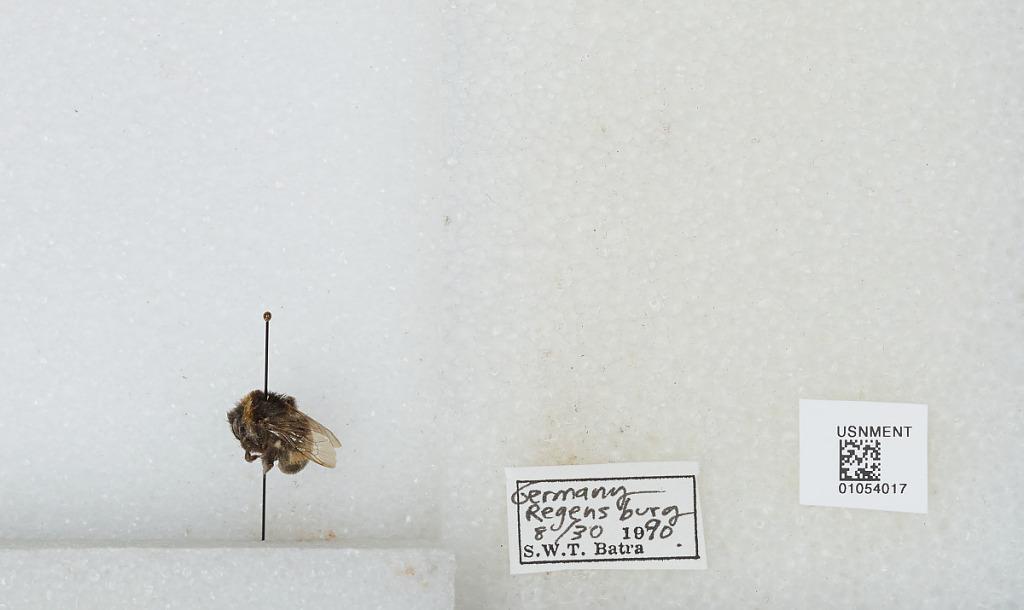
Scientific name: Bombus sp.
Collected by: S. Batra
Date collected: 1990-8-30
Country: Germany
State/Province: Bavaria
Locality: Regensburg
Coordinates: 49.0131, 12.1008